Charles H. Parrish

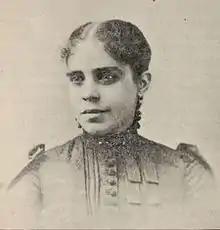
Parrish married educator Mary Virginia Cook in 1898

On January 26, 1898, Parrish married Mary Virginia Cook, a noted educator, of Bowling Green, Kentucky. They had two sons, Charles Henry Parrish Jr., who became a notable educator as well, and Frank Hawkins Parrish. Rev. Parrish died May 8, 1931, in Louisville and was buried in Louisville Cemetery.